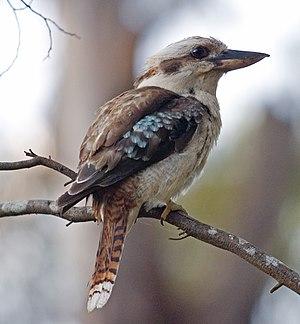
La sous-famille des Halcyoninae, ou Halcyoninés en français, est une sous-famille d'oiseaux, les martins-chasseurs, de la famille des Alcedinidae.
Dacelo est un genre comprenant quatre espèces de martins-chasseurs d'Australie, Papouasie-Nouvelle-Guinée et Indonésie.
La faune de l'Australie est constituée d'une très grande diversité d'animaux. Quelque 83 % des mammifères, 89 % des reptiles, 90 % des poissons et des insectes et 93 % des amphibiens qui habitent cette masse continentale sont endémiques. Ce haut niveau d'endémisme peut être attribué au grand isolement géographique du continent, à sa stabilité tectonique, aux effets d'un modèle de changements climatiques assez inhabituel sur le sol et la flore au fil du temps géologique. L'une des spécificités de la faune australienne réside dans la relative rareté des mammifères placentaires. C'est pourquoi les marsupiaux, un groupe de mammifères dont les petits sont portés dans un marsupium et qui inclut les kangourous, les opossums, les koalas et les Dasyuromorphia, occupent plusieurs niches écologiques qui, dans d'autres parties du monde, sont occupées par les animaux placentaires. L'Australie est l'habitat de deux des cinq espèces existantes connues de monotrèmes. Elle compte de nombreuses espèces venimeuses, dont certaines araignées, les scorpions, les pieuvres, les scyphozoaires, certains mollusques, les poissons-pierres et les raies et même un mammifère : l'ornithorynque.